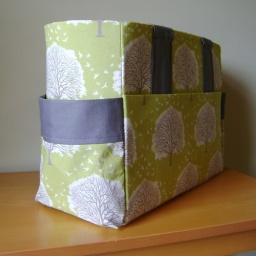
Custom tote bag in Joel Dewberry Modern Meadow, Majestic Oak in grass with gray accents and a taupe and gray cotton lining